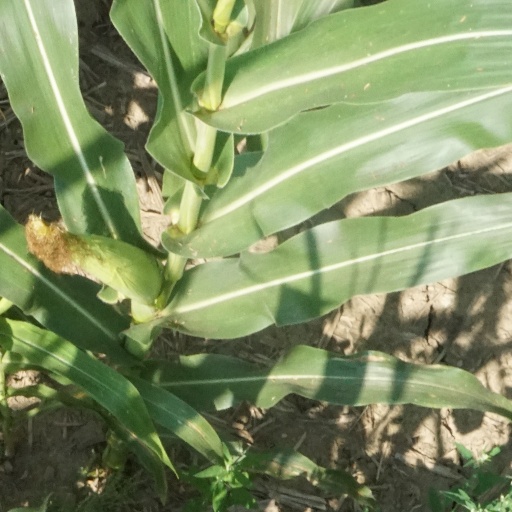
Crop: maize; corn